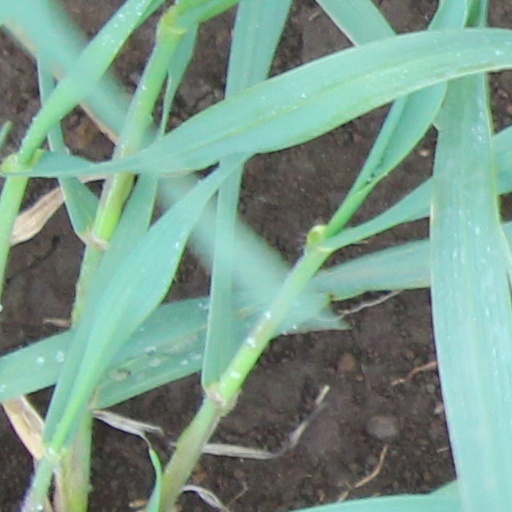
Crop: wheat